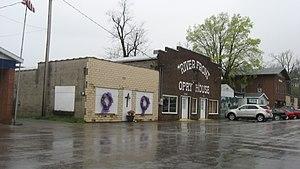
Cave-In-Rock est un village du comté de Hardin, dans l'Illinois, aux États-Unis. L'endroit est déjà cité en 1729, sous le nom Caverne dans Le Roc.